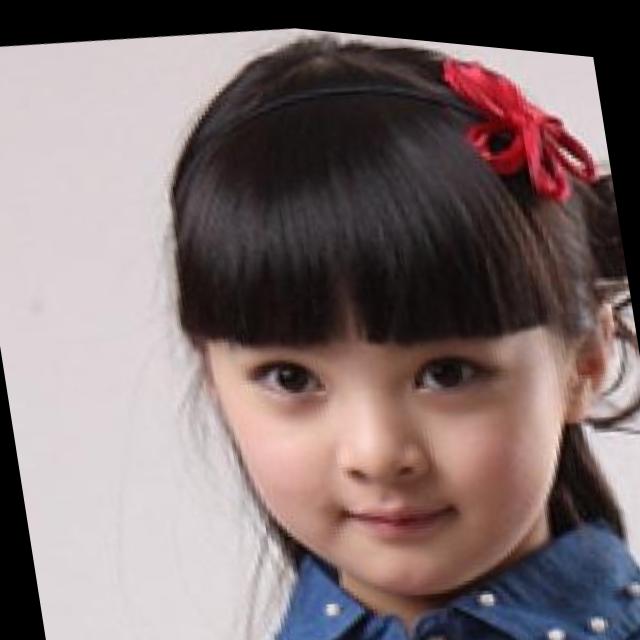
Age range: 0-12